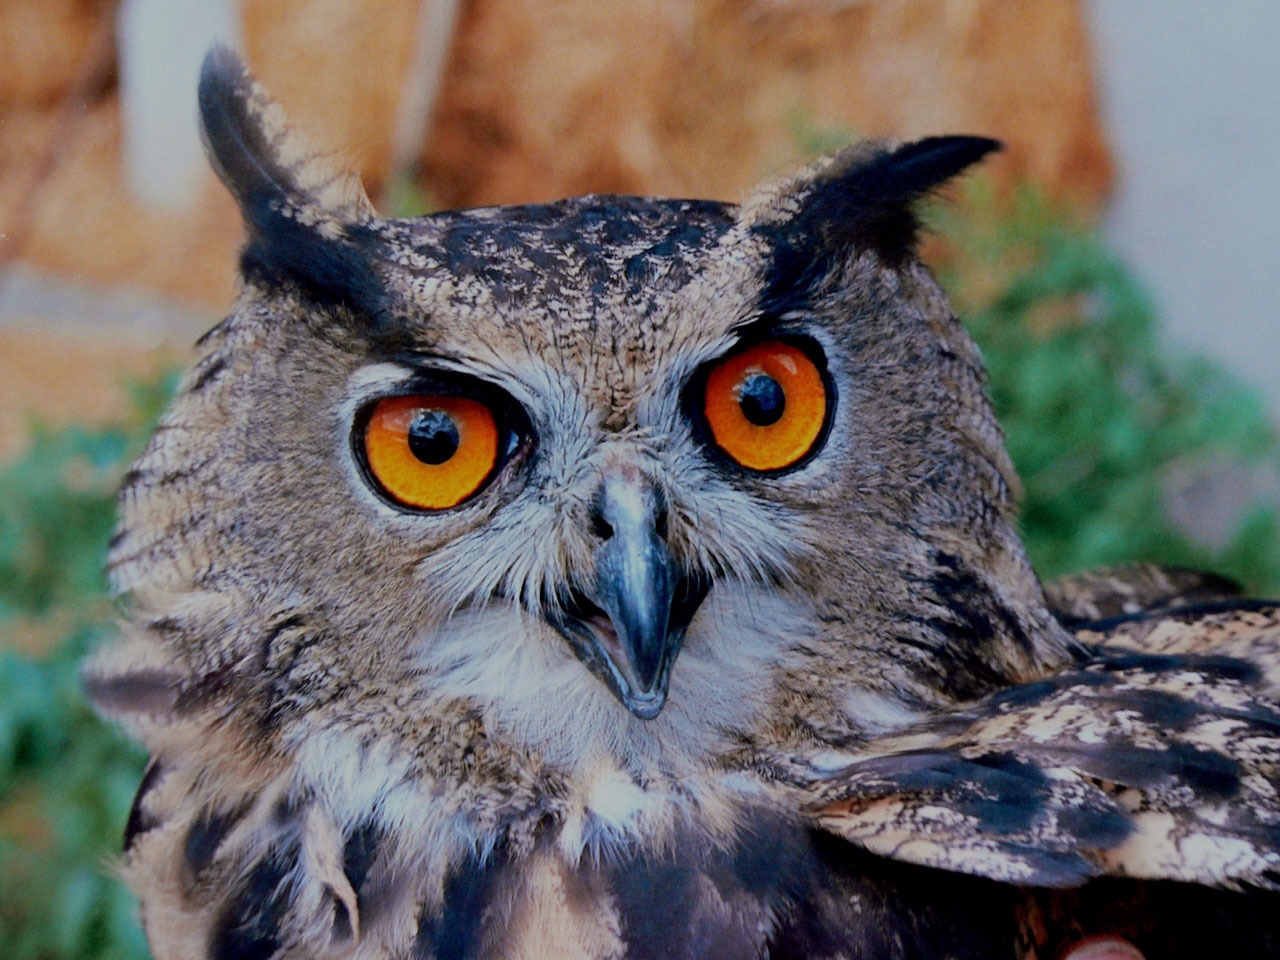
bird, wing, animal, wildlife, beak, predator, owl, fauna, bird of prey, close up, eyes, vertebrate, eagle owl, animal photography